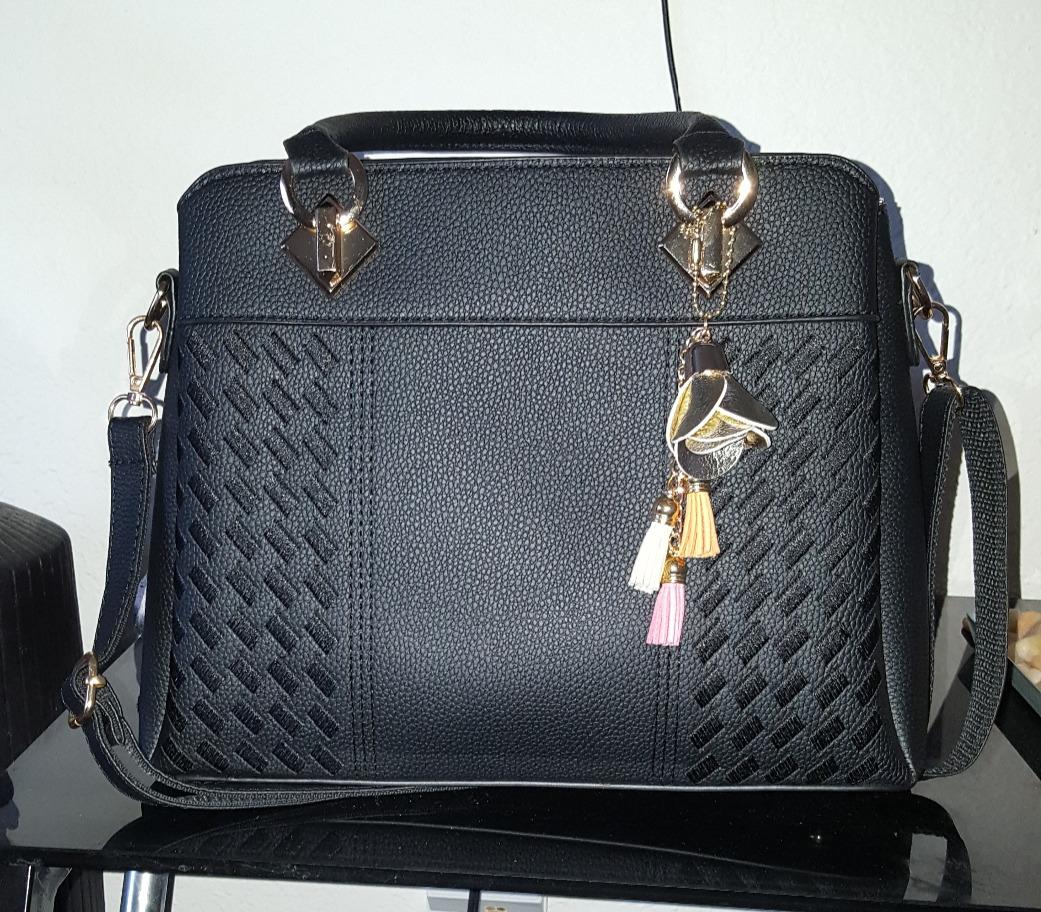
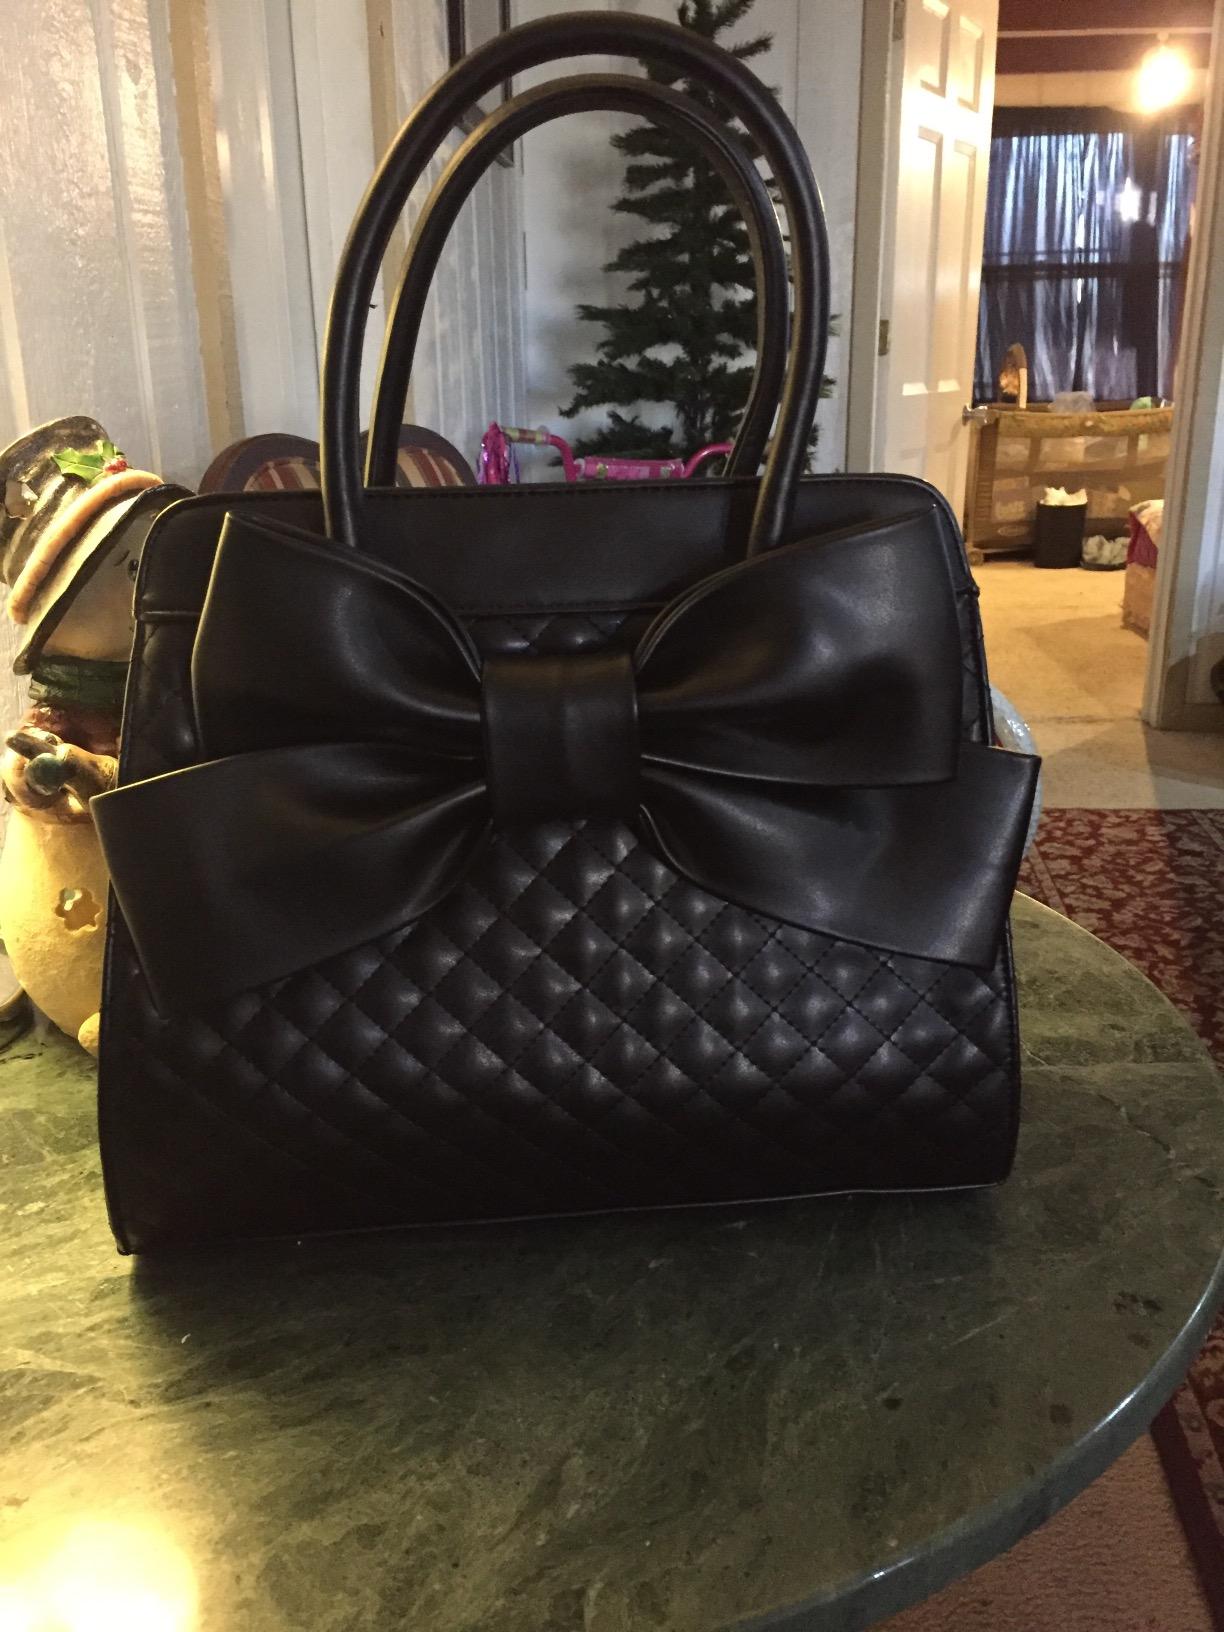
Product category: accessories_handbag
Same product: no